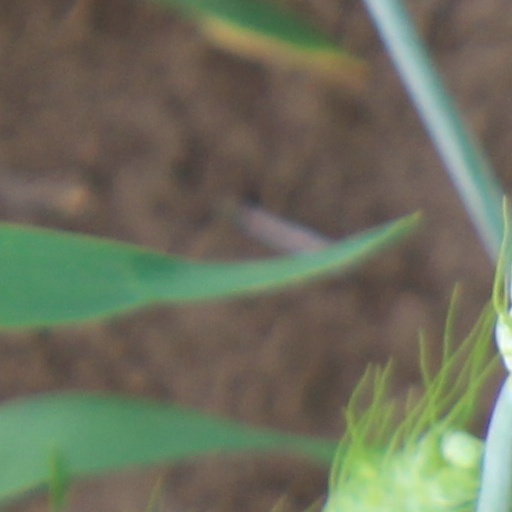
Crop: wheat